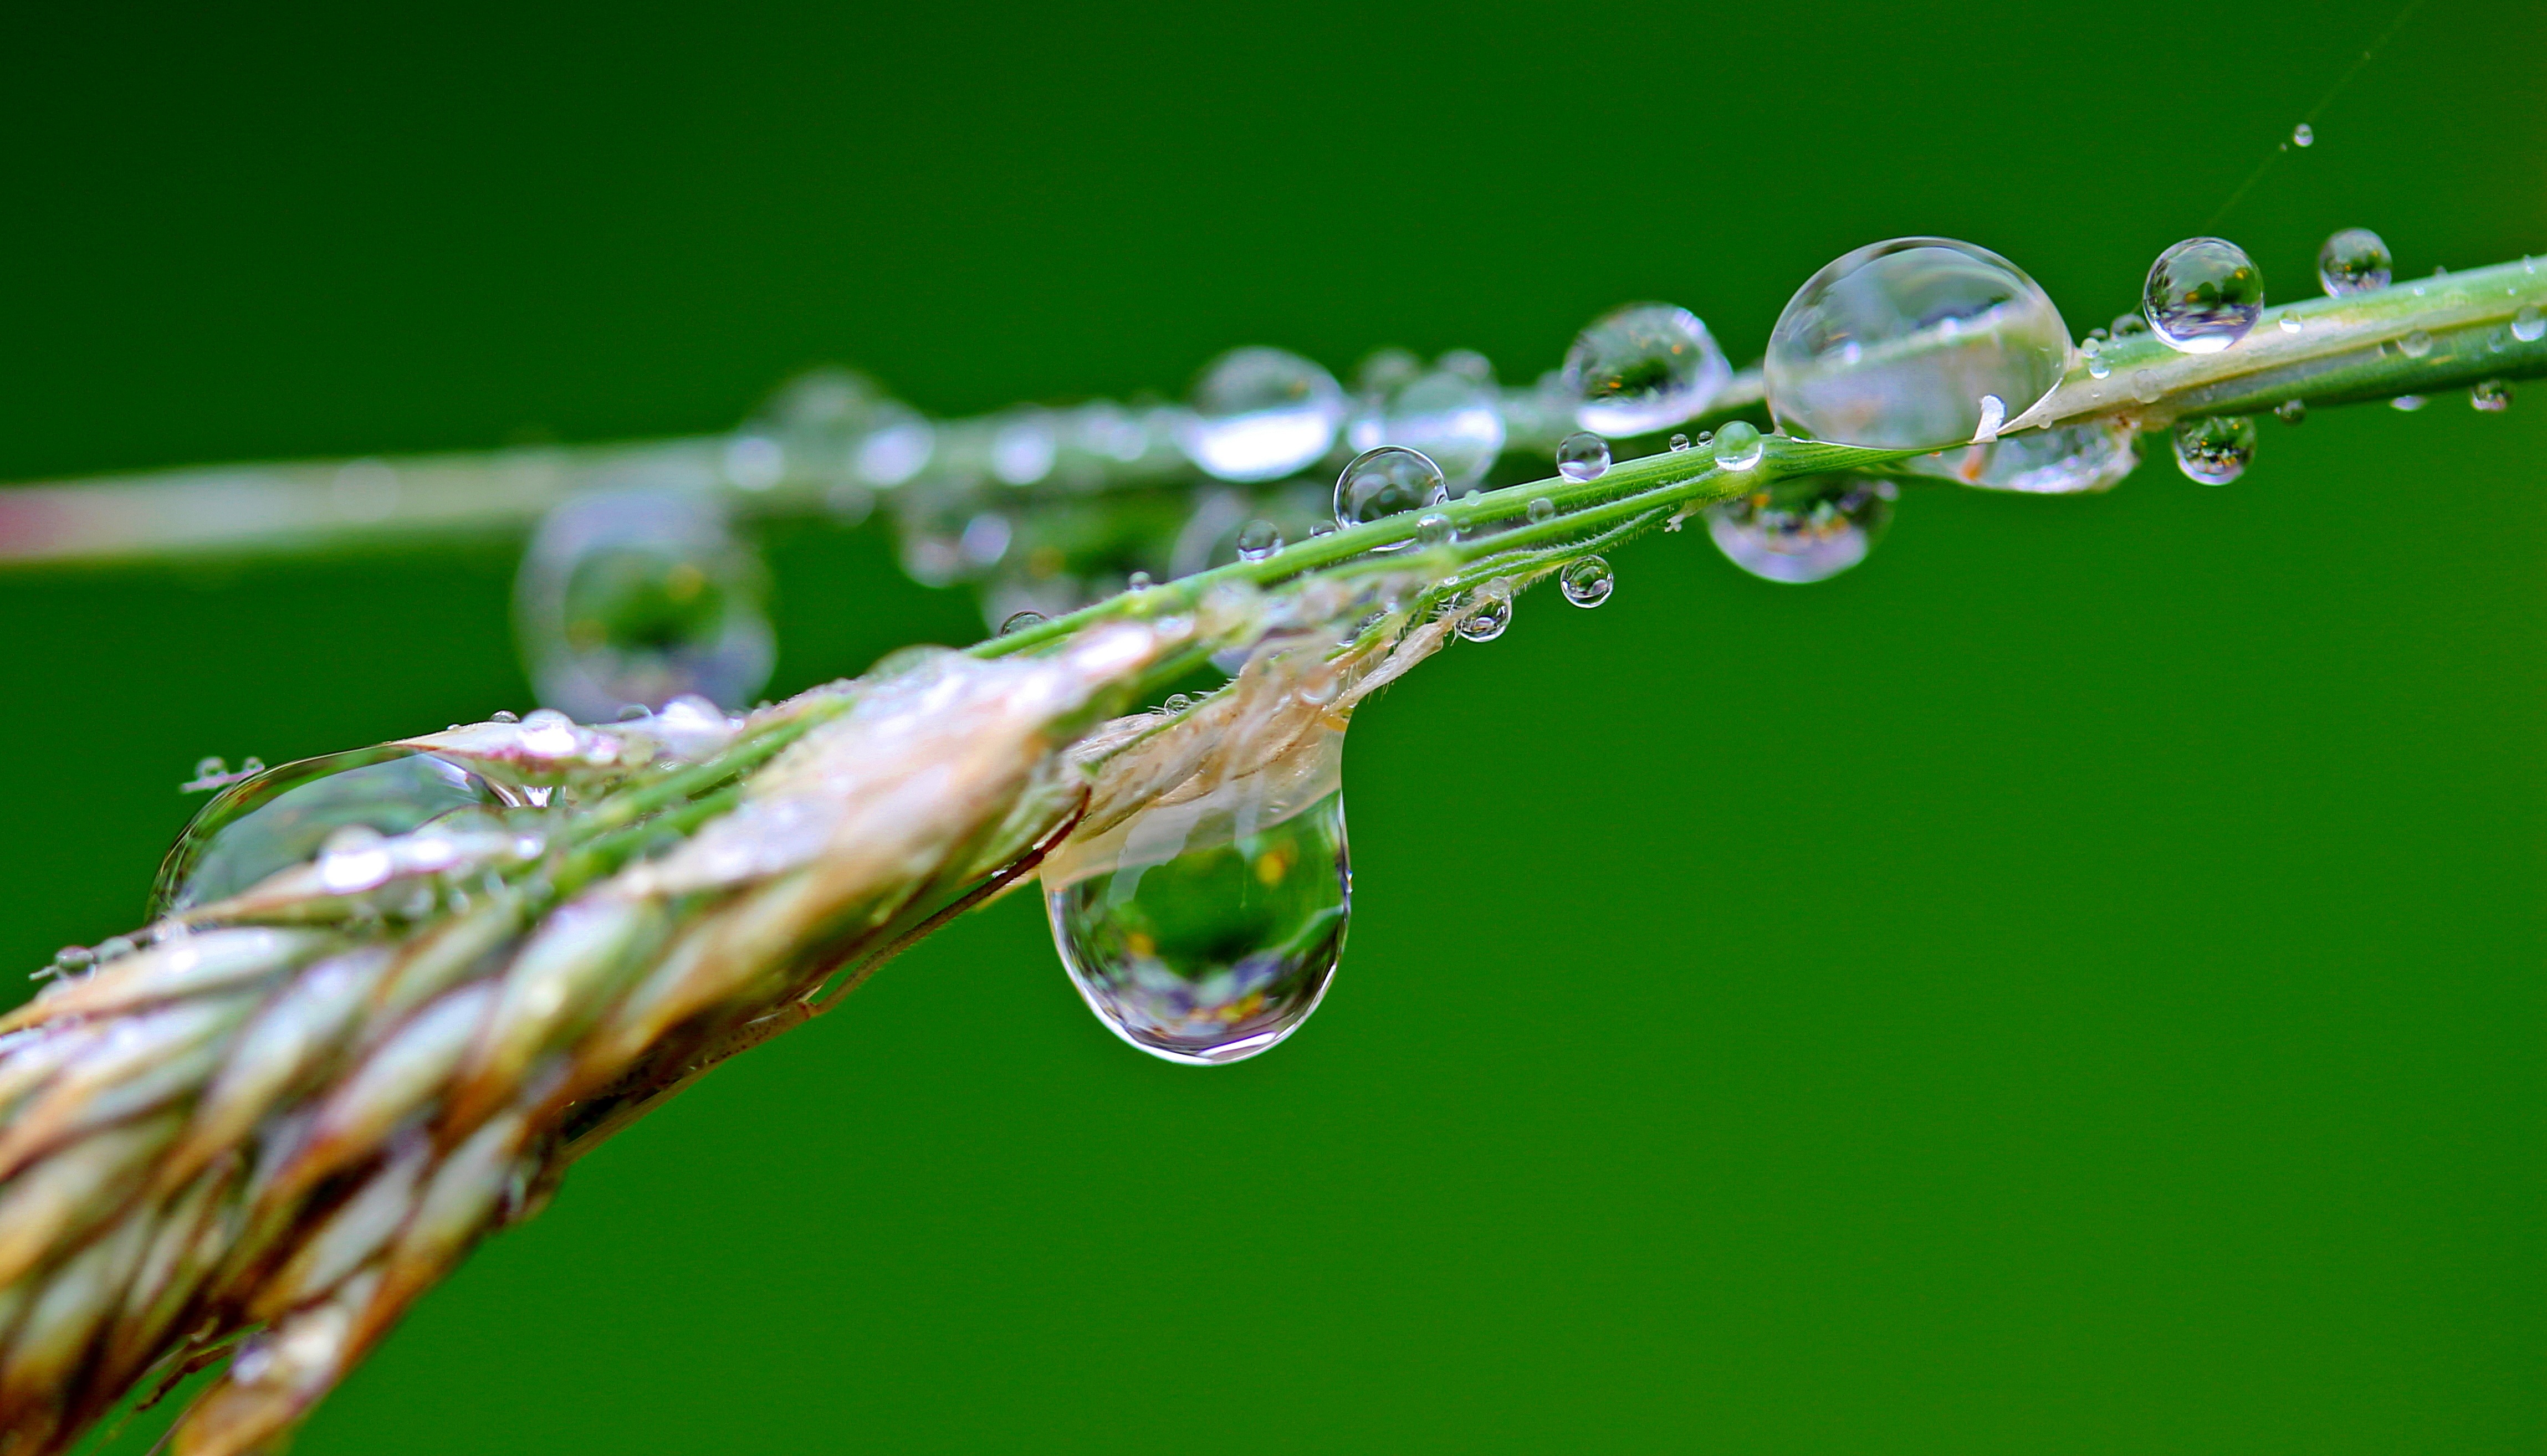
water, nature, grass, branch, drop, dew, photography, rain, leaf, flower, raindrop, wet, green, close, flora, fauna, drip, close up, blade of grass, damselfly, drop of water, mirroring, moisture, morgentau, macro photography, beaded, plant stem